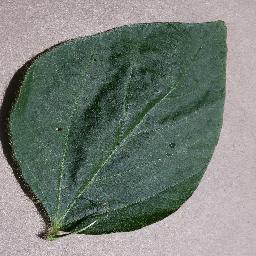
Label: Soybean___healthy